1972 Republican National Convention

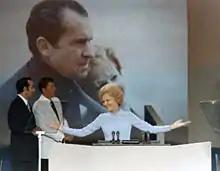
First Lady Pat Nixon addresses the convention. She was the first First Lady since Eleanor Roosevelt to address a party convention, and the first Republican First Lady to do what is now considered common practice.

First Lady Pat Nixon became the first Republican First Lady, and the first First Lady in over 25 years, to address a party's national convention. Her speech set the standard for future convention speeches by political spouses. Republican First Ladies Nancy Reagan, Barbara Bush, Laura Bush and Melania Trump, among others, have all followed in this tradition. Democratic First Ladies Hillary Clinton, Michelle Obama, and Jill Biden have also followed in this tradition